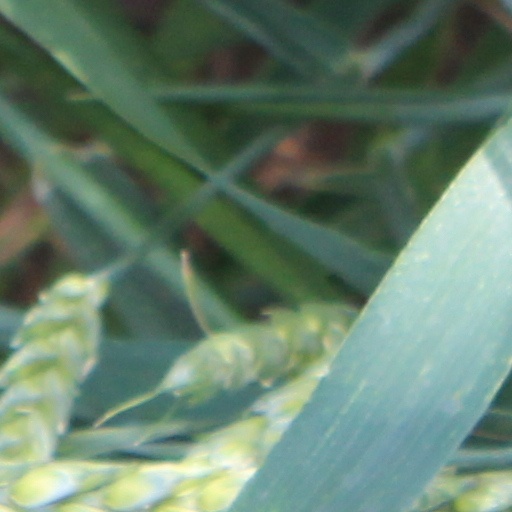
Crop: wheat